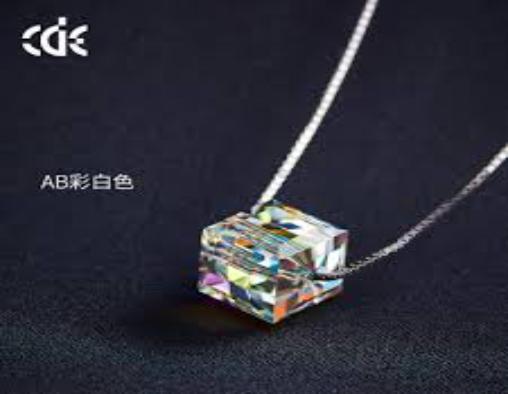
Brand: CDELALA
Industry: Clothes